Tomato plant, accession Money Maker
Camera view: vertical (180 deg); turntable rotation: 0 degrees
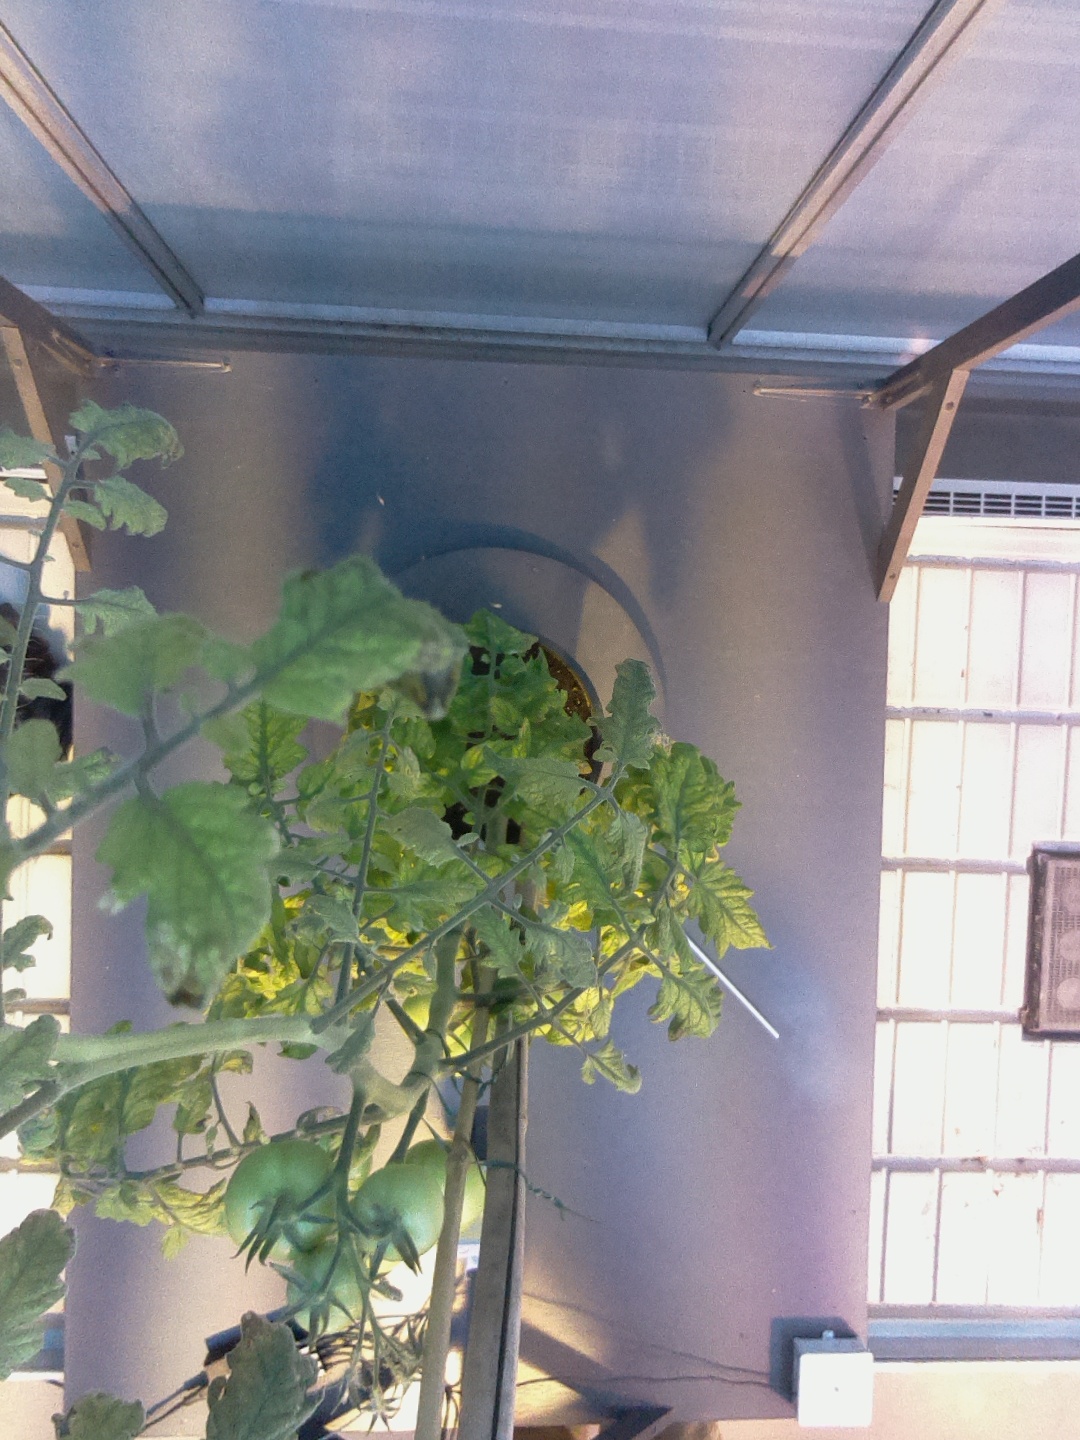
BBCH growth stage 78: 80% -90% of final fruit size